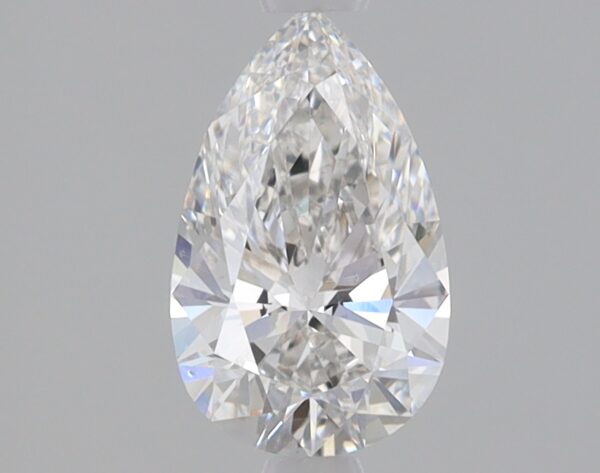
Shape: pear
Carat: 0.85
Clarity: VS1
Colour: F
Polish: EX
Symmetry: EX
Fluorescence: NONE
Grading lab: IGI
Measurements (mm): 8.5 x 5.26 x 3.22